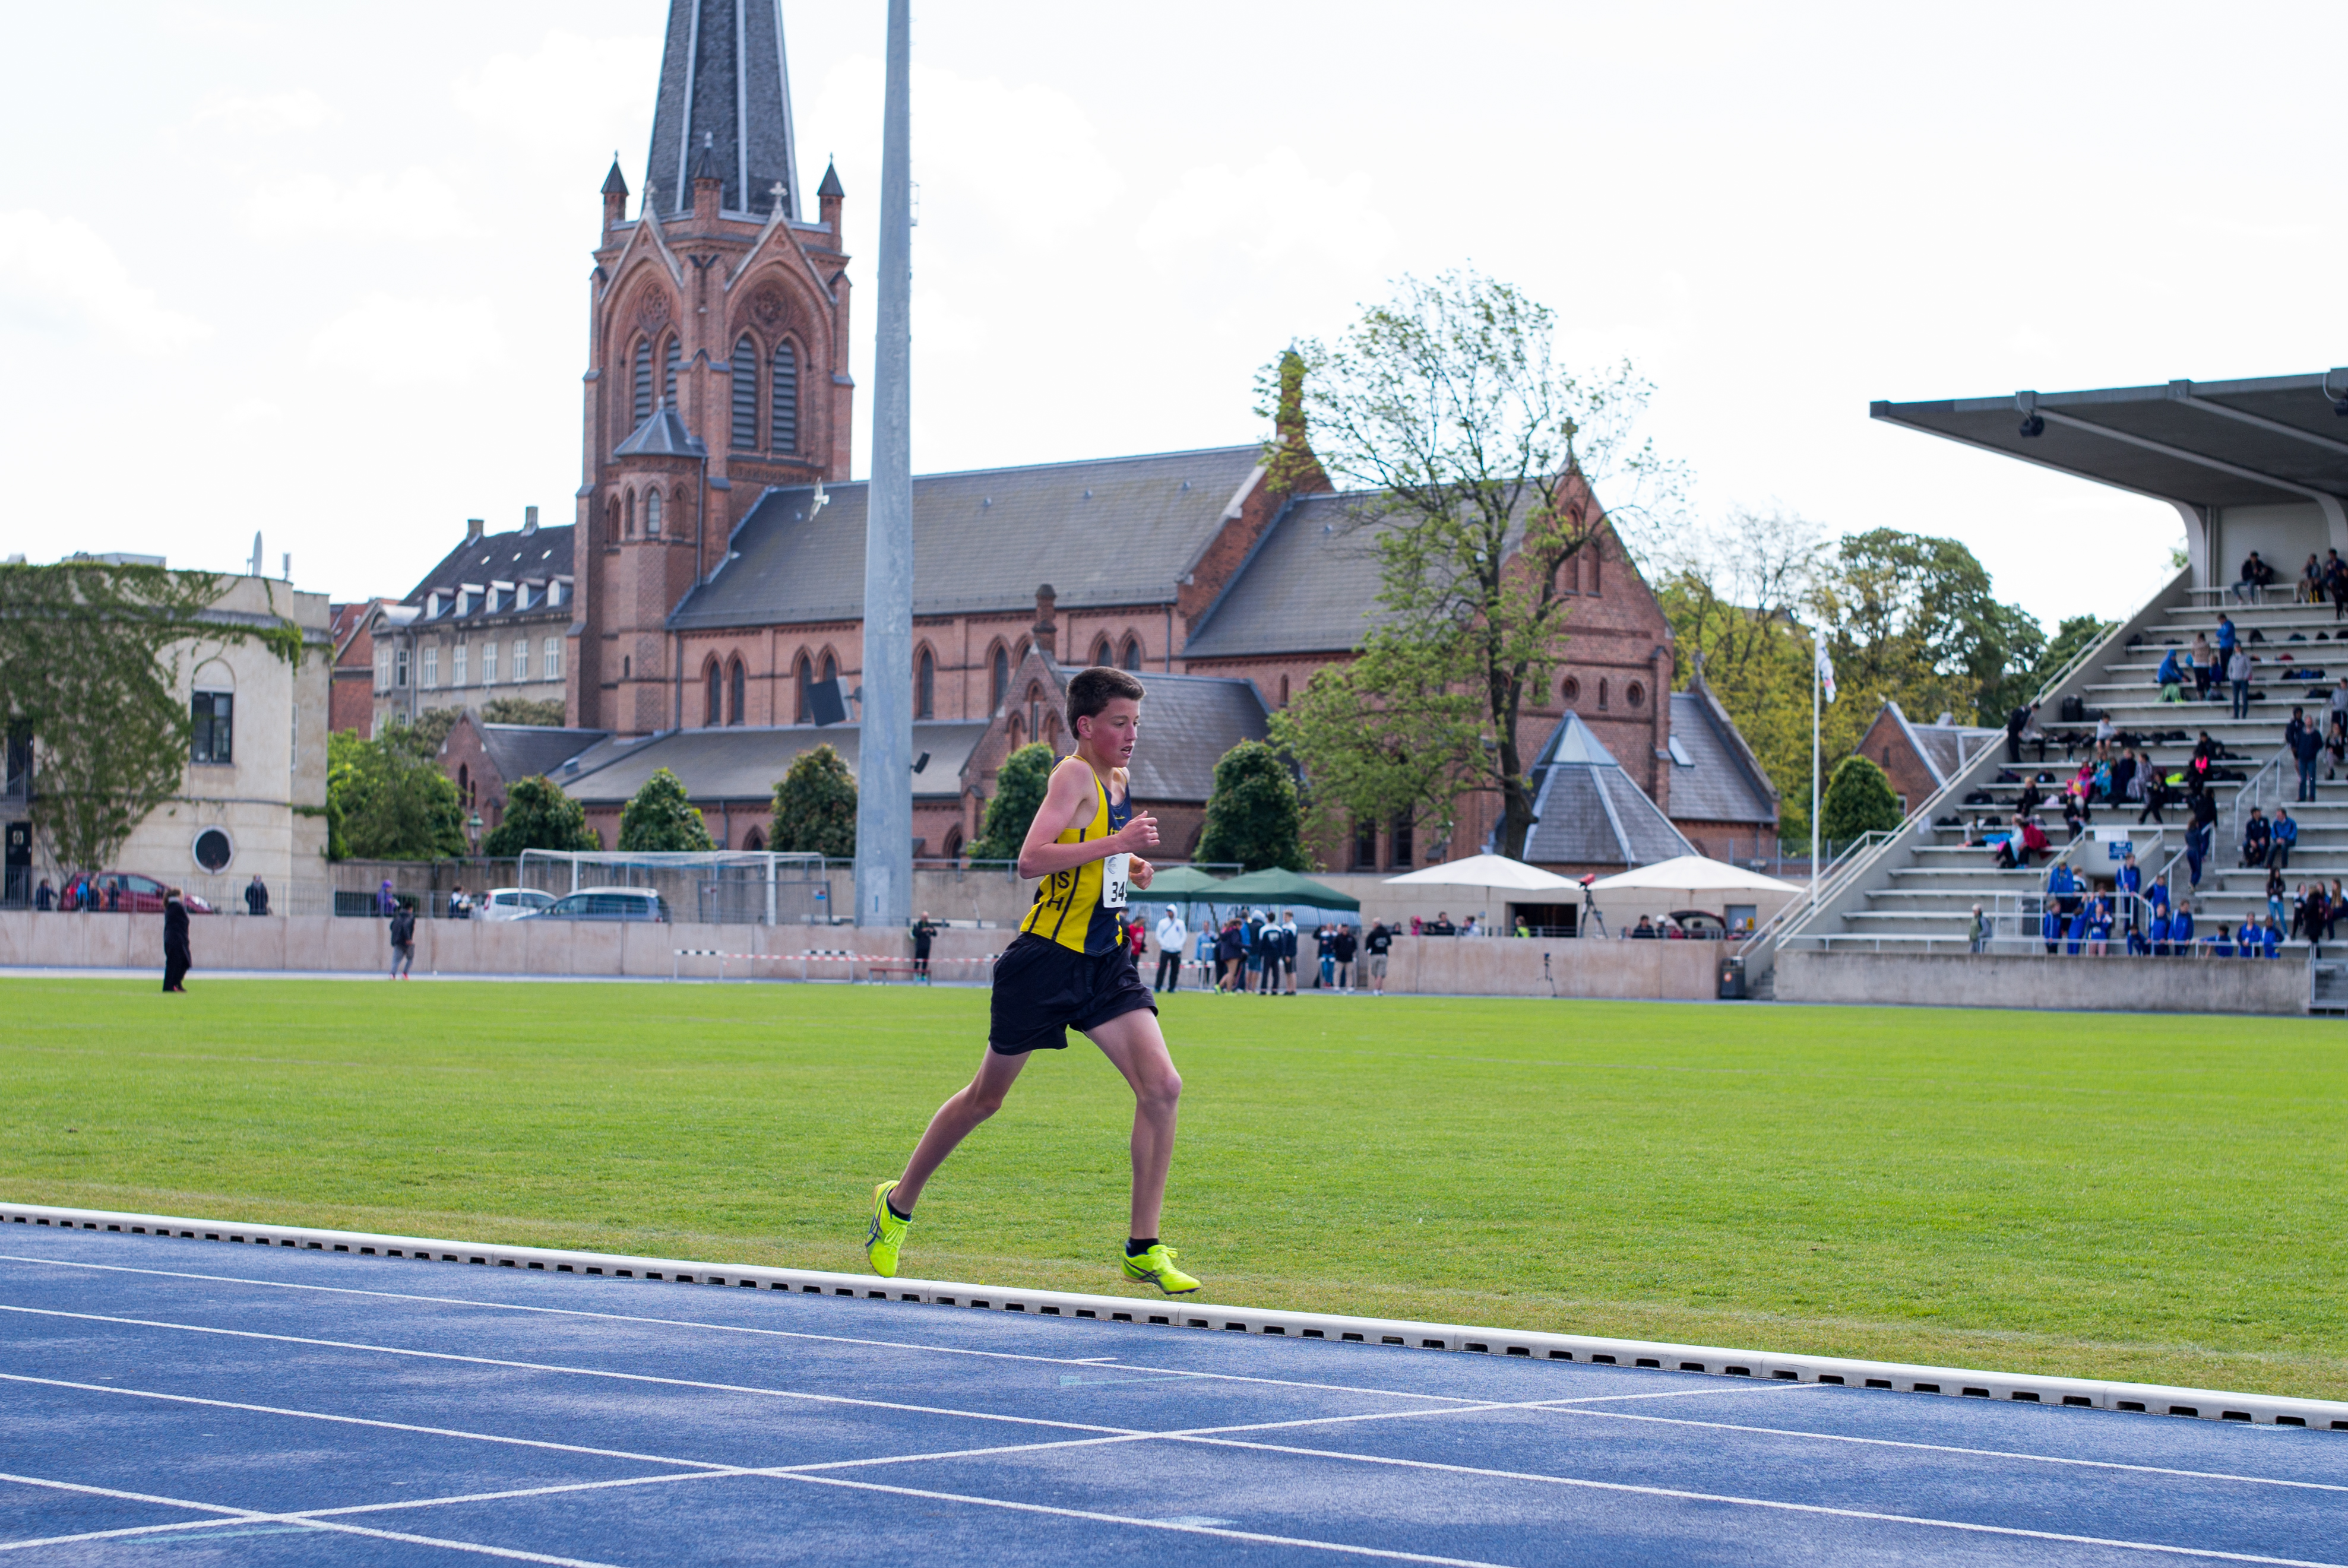
structure, stadium, sports, endurance, athletics, sprint, sport venue, human action, track and field athletics